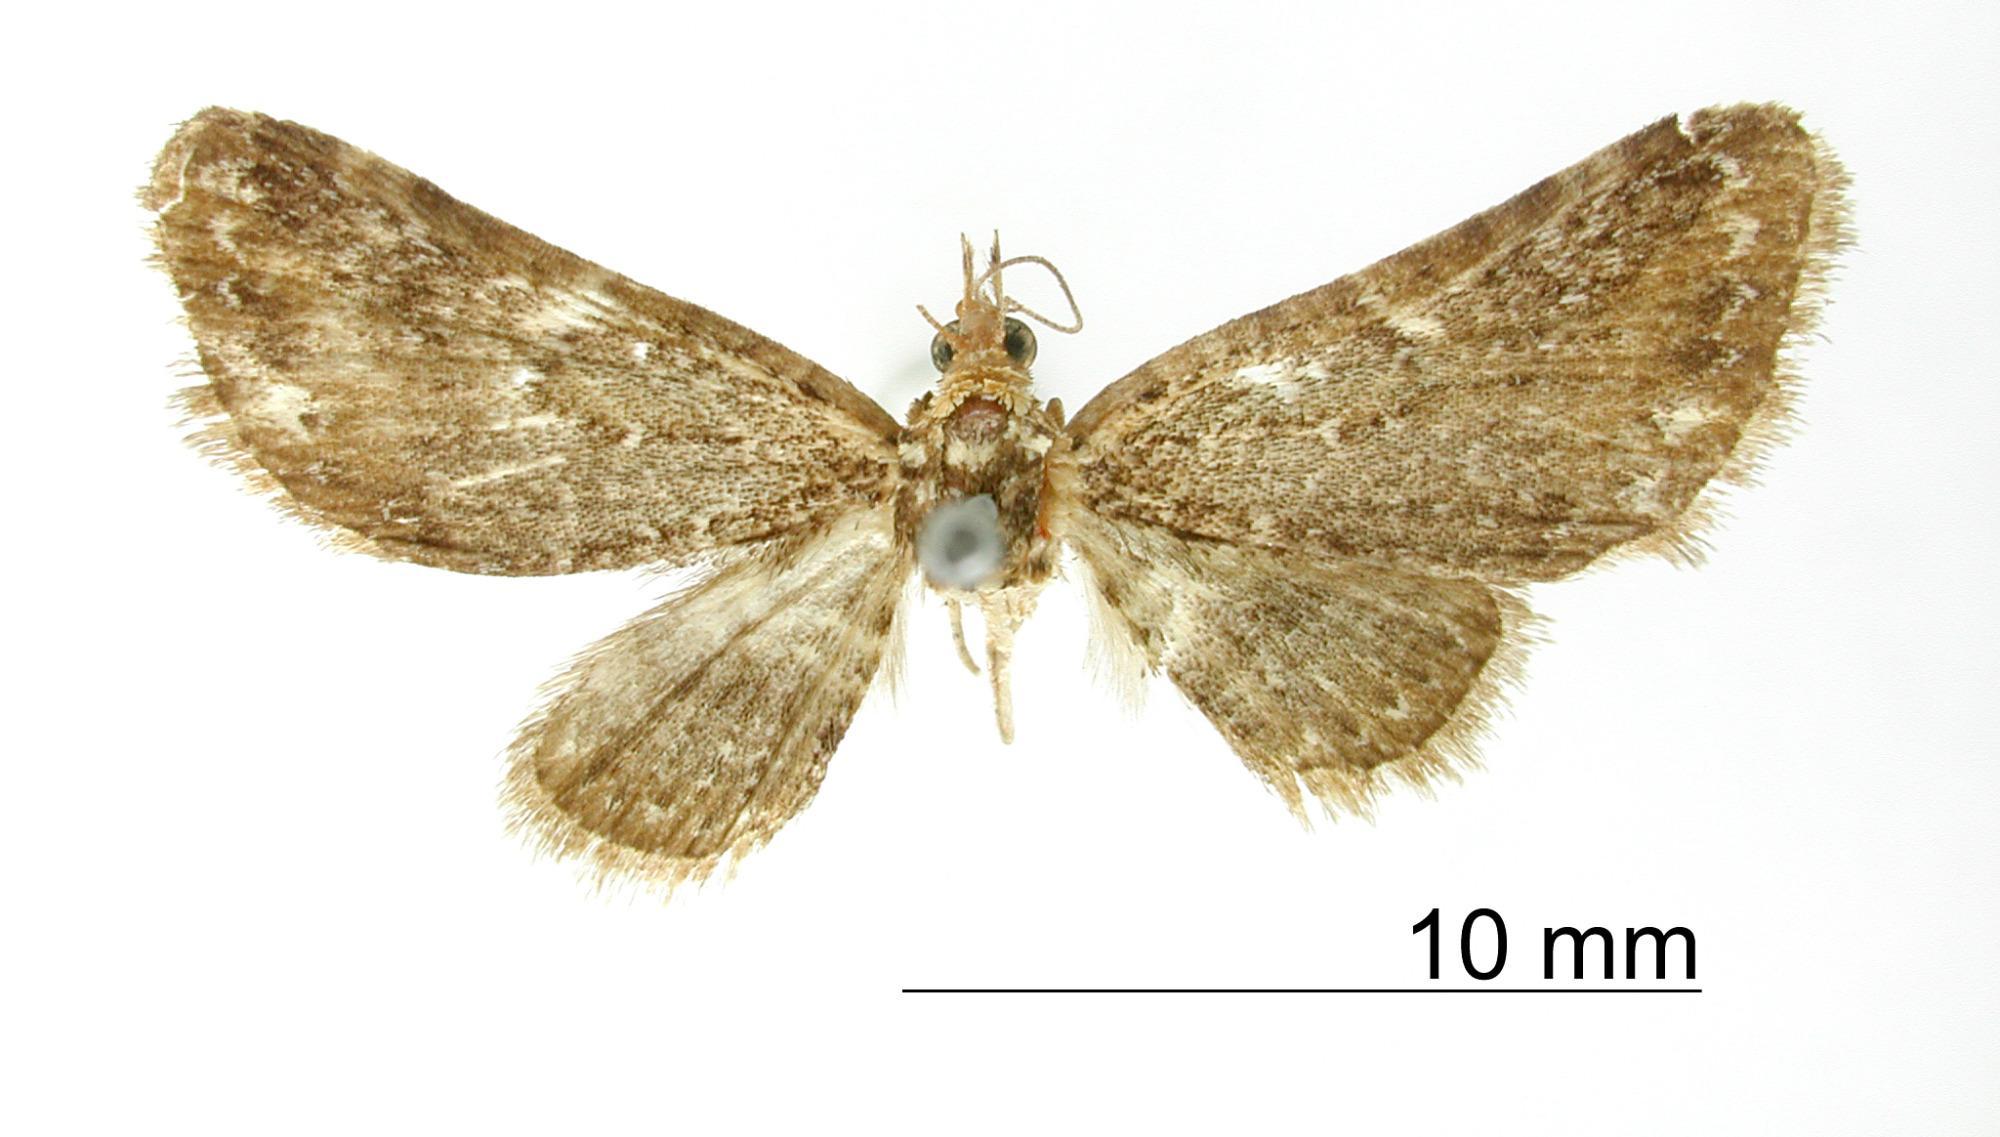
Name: Eupithecia cariosa
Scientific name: Eupithecia cariosa Schaus, 1913
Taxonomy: Animalia, Arthropoda, Insecta, Lepidoptera, Geometridae, Larentiinae
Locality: Juan Vinas, Unknown, Costa Rica